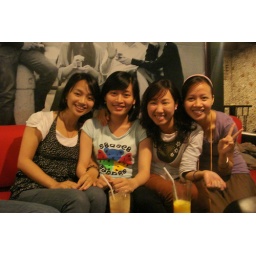
girl over flower ;))